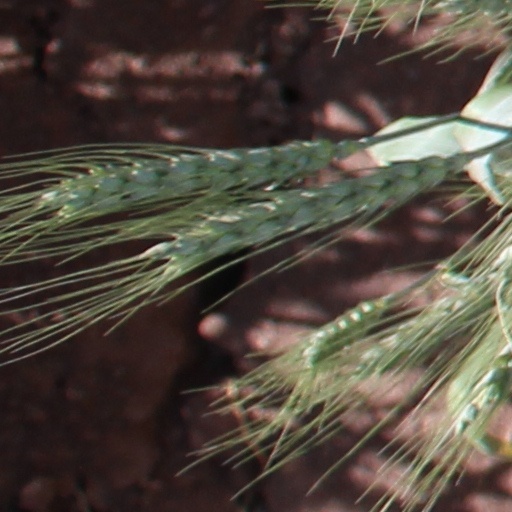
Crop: wheat